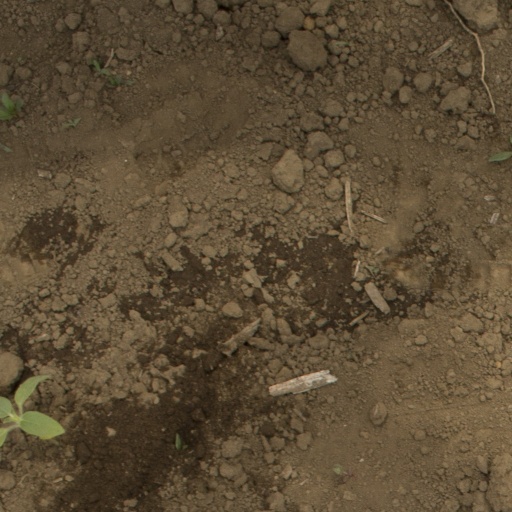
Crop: Jerusalem artichoke